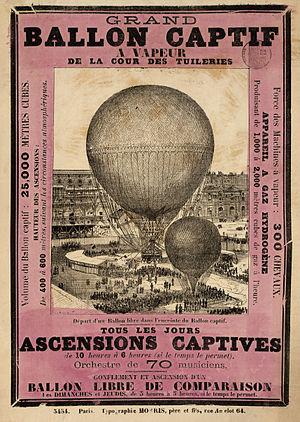
Le ballon captif est un type d'aérostat, un ballon relié au sol par un câble et piloté par un aérostier.